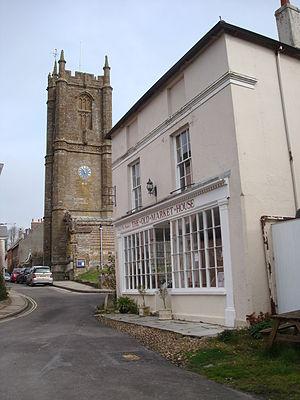
Cerne Abbas est un village du Dorset, en Angleterre. Il est situé dans la vallée de la Cerne et comptait 732 habitants au moment du recensement de 2001.